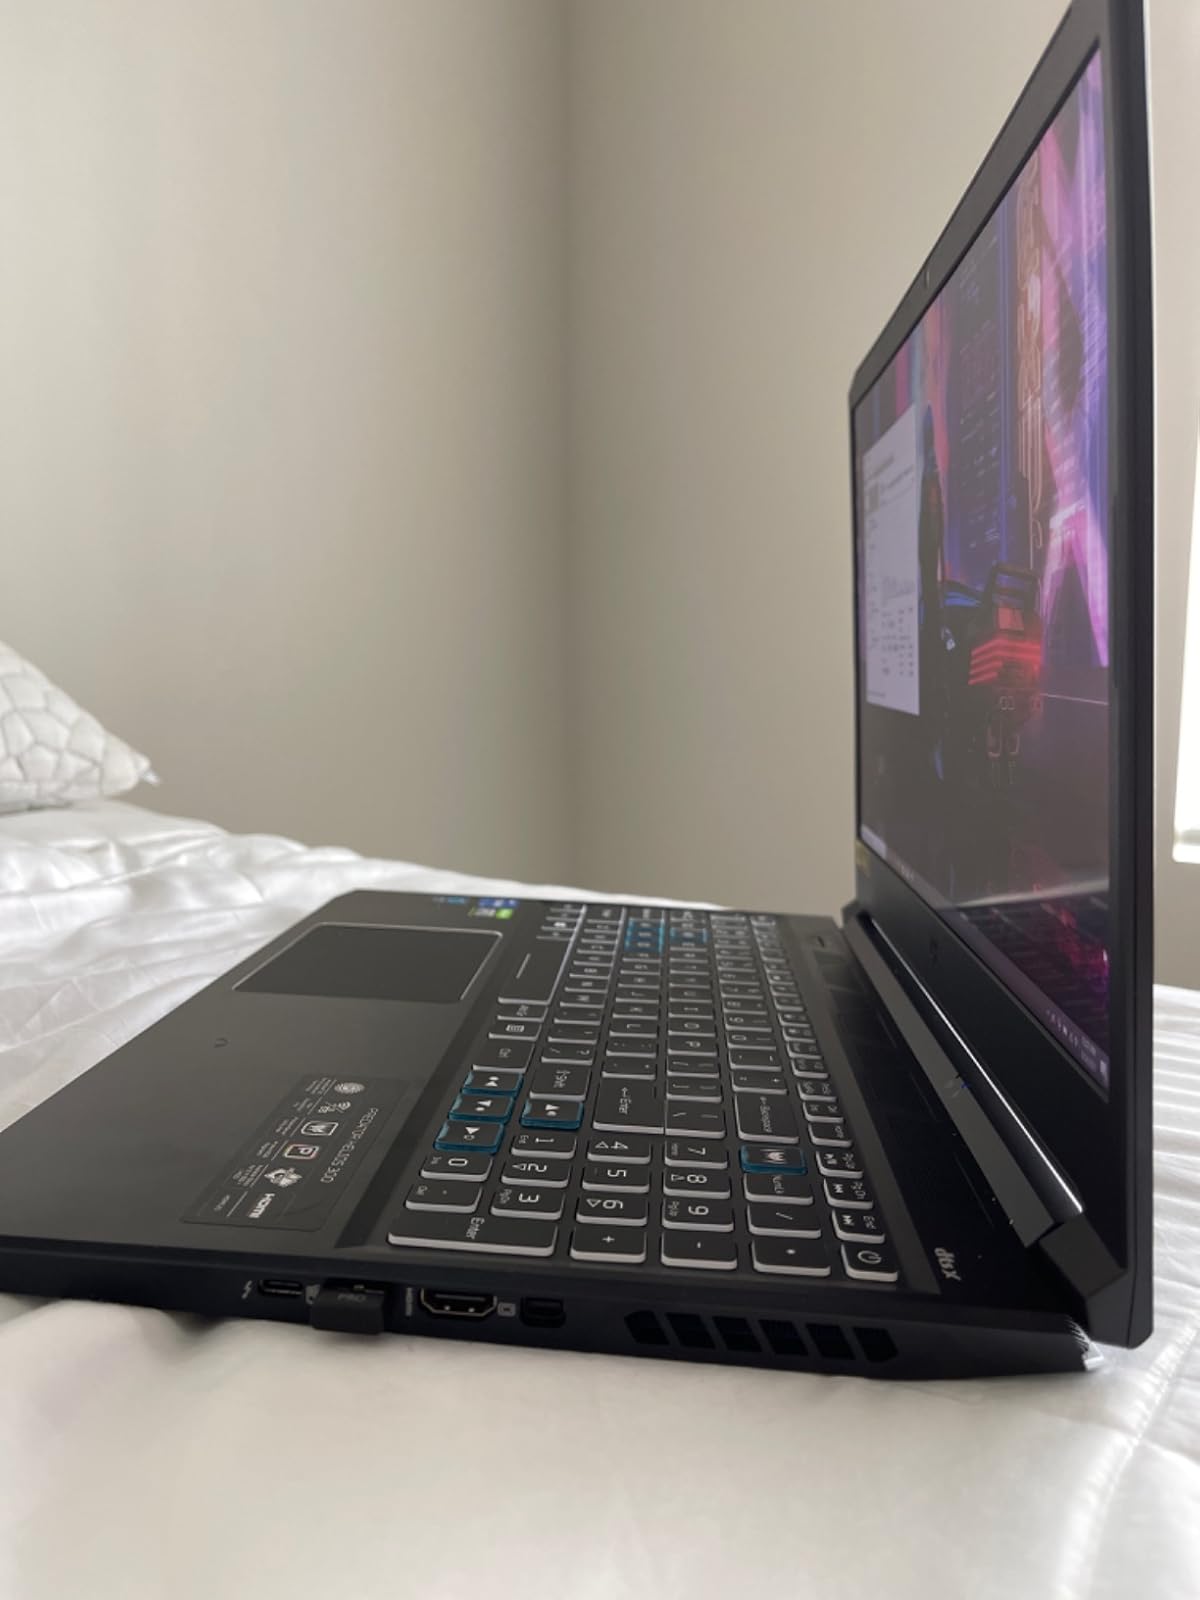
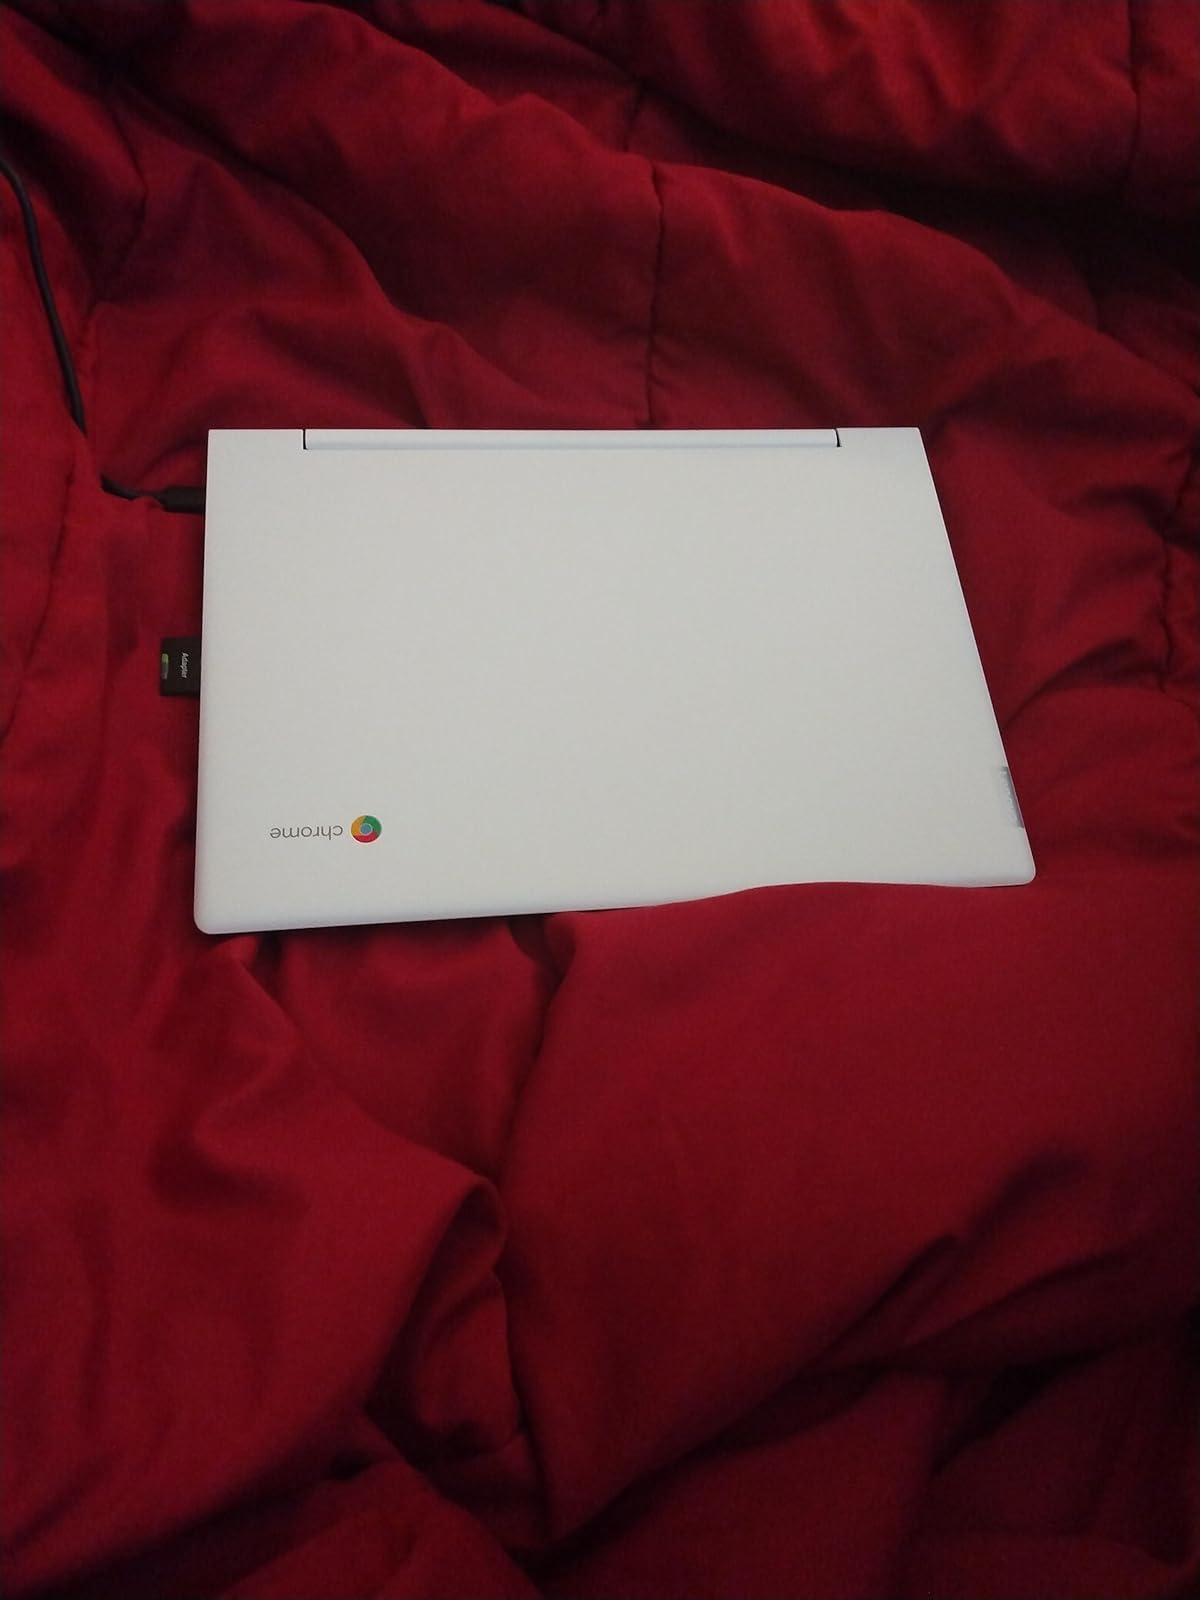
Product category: laptop
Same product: no